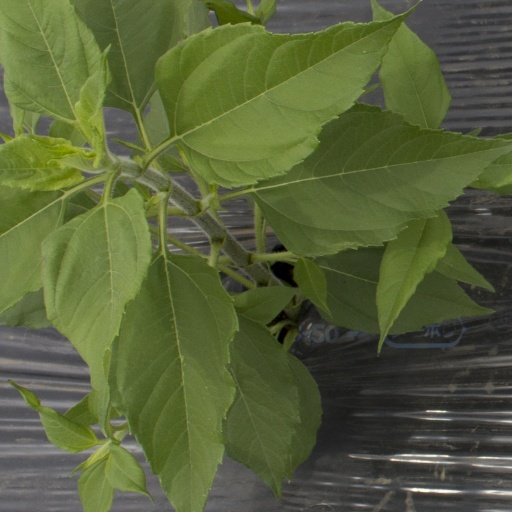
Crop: Jerusalem artichoke